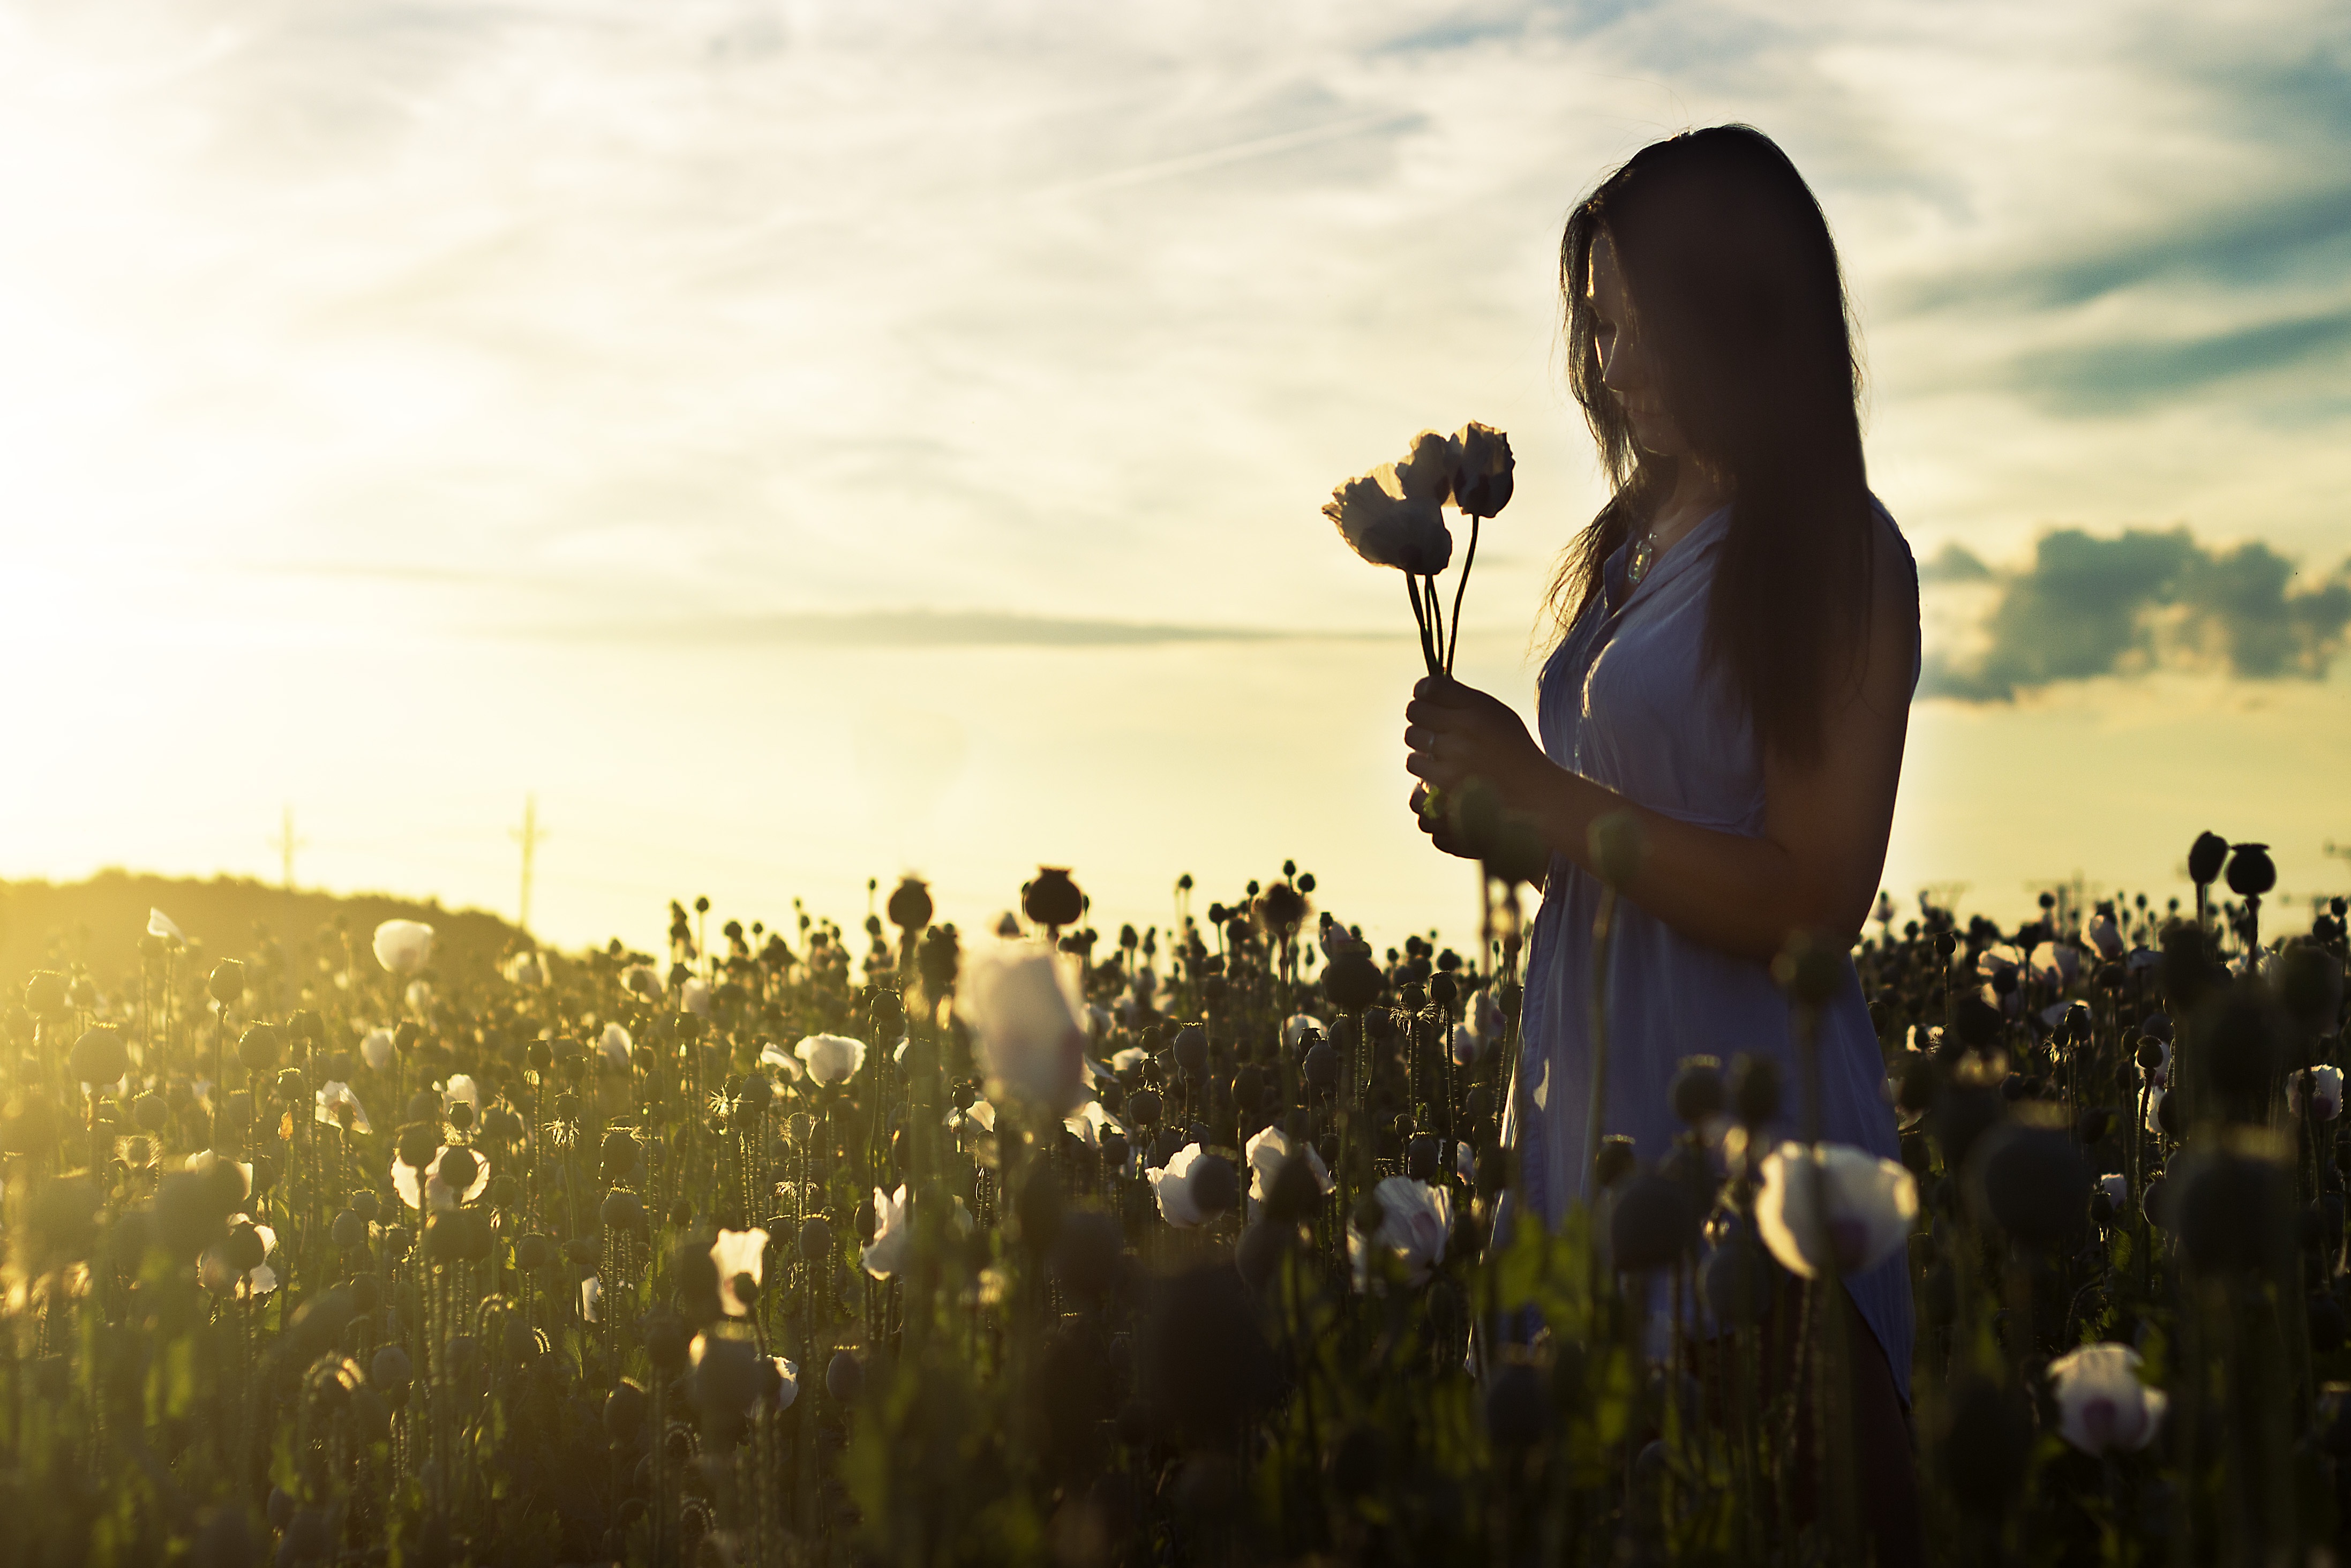
landscape, nature, grass, light, plant, sky, girl, sun, woman, hair, sunset, field, photography, grain, countryside, sunlight, morning, flower, atmosphere, summer, model, green, crop, color, peace, romance, blue, healthy, heat, plants, life, outdoors, west, clouds, colors, meditation, vegetation, photograph, backlight, beauty, style, fantasy, poppies, mood, emotion, atmospheric, vital, red weed, cudgel